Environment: real
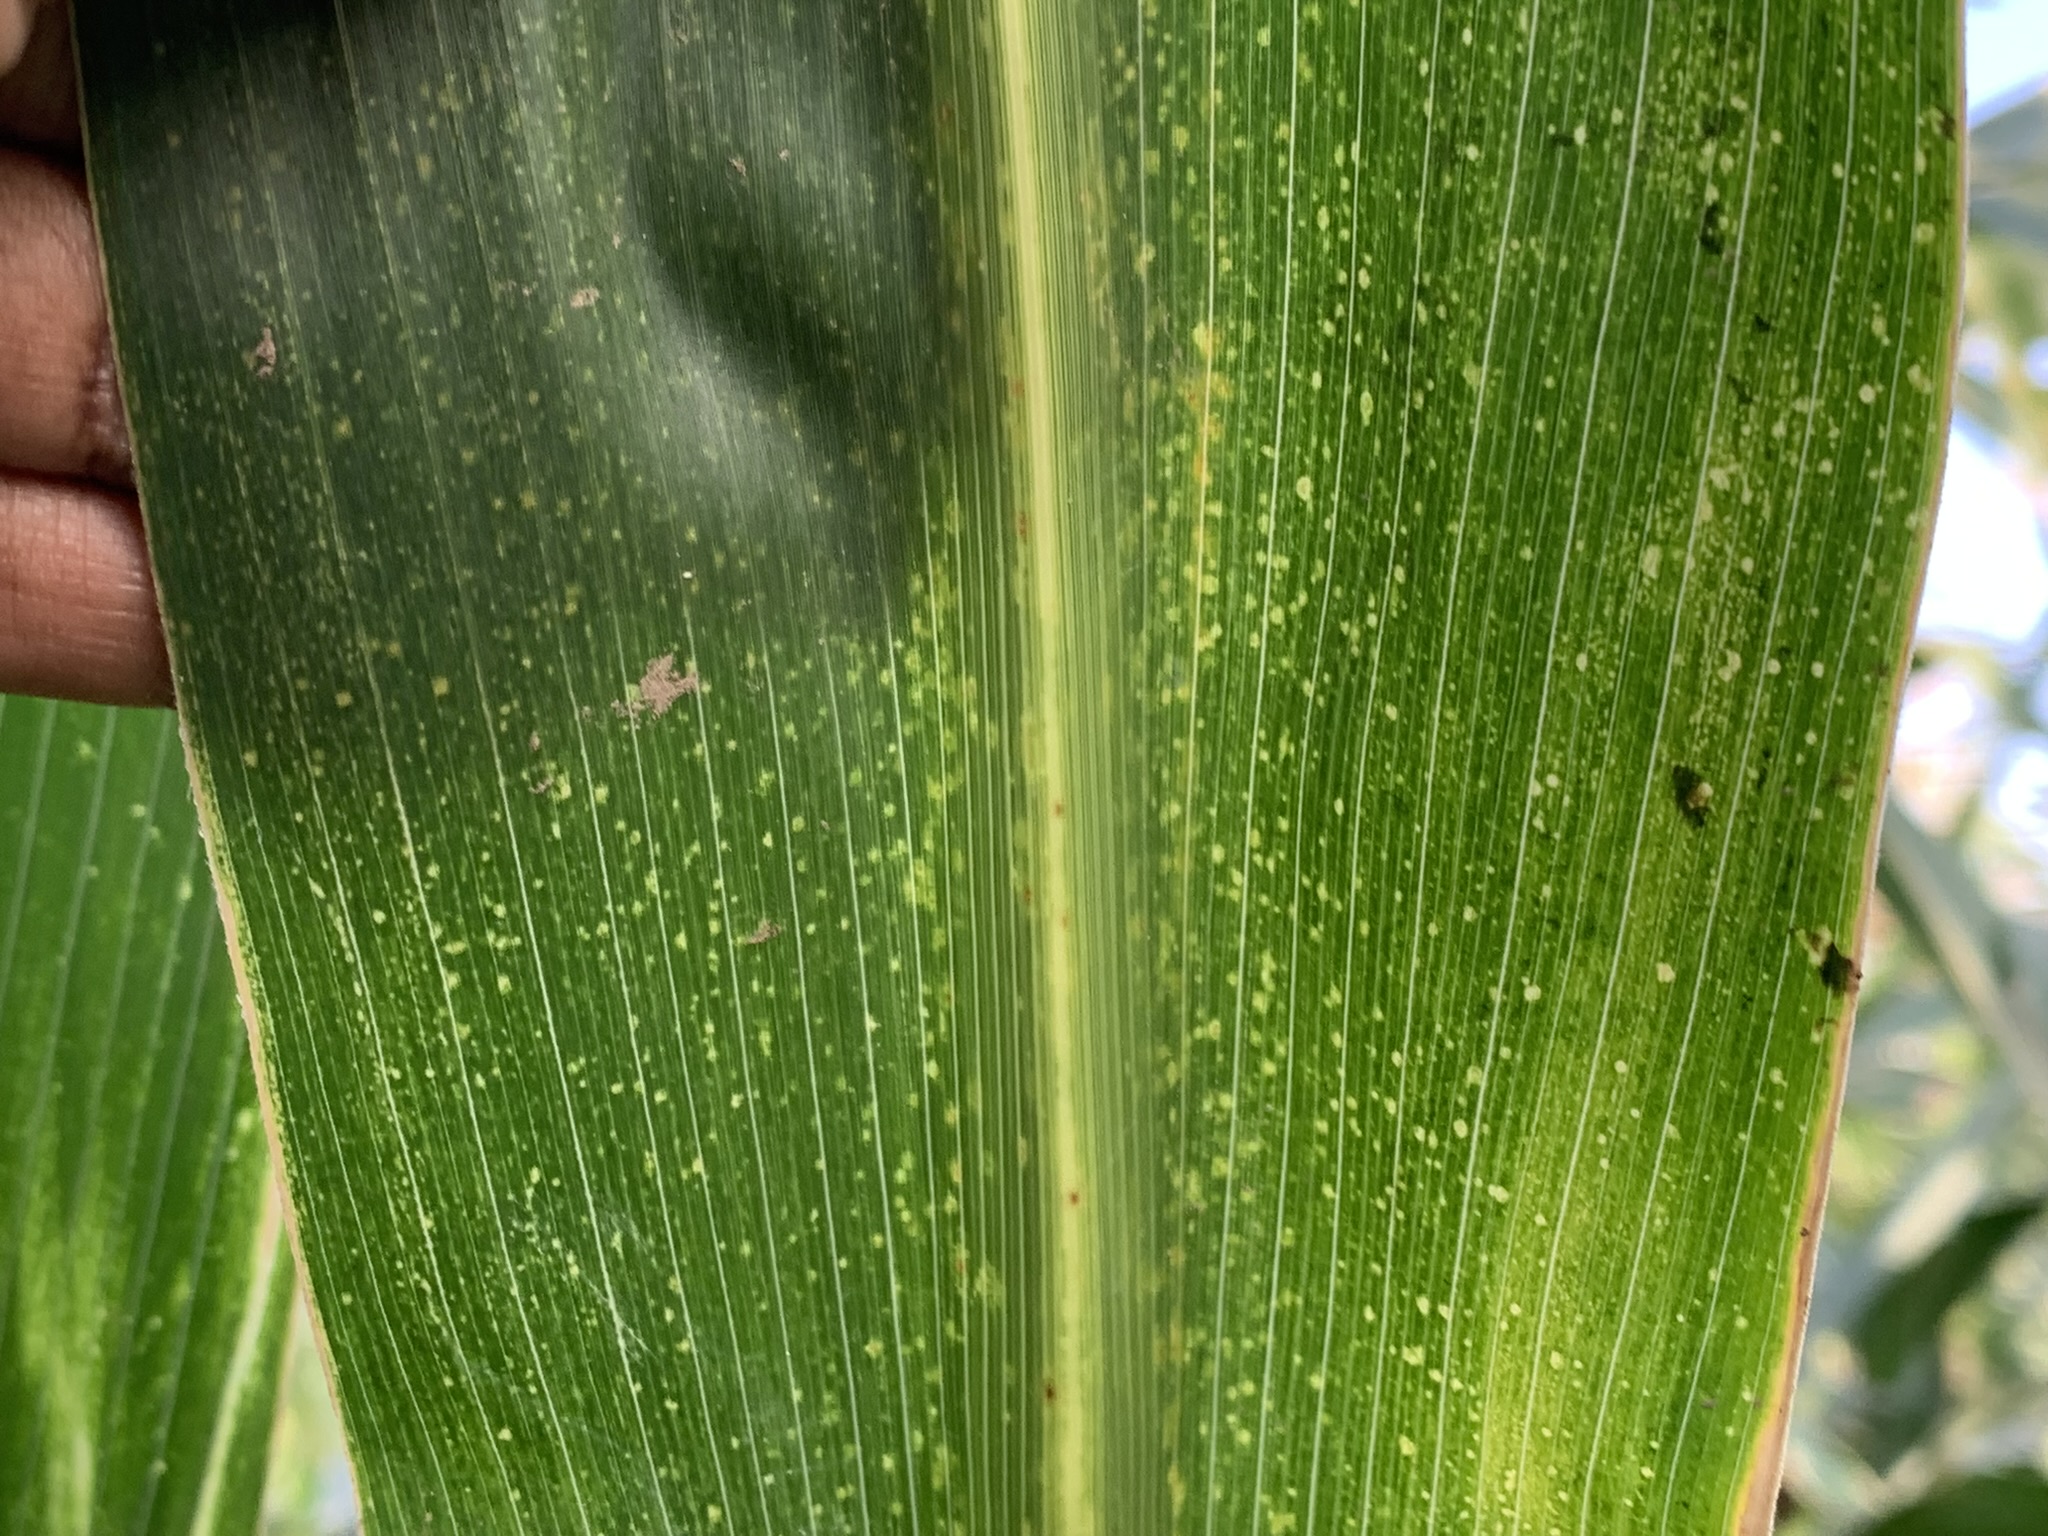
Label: lethal_necrosis